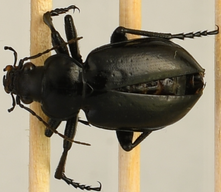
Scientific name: Calosoma affine
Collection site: Konza Prairie Agroecosystem NEON (KONA), plot KONA_007